Gweilo

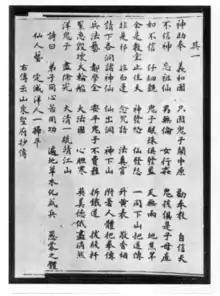
A Boxer Rebellion pamphlet, circa 1899, that refers to foreigners as "guizi".

"Guizi" is a Mandarin Chinese slang term for foreigners, and has a long history of being used as a racially deprecating insult.